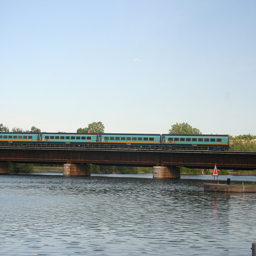
a passenger train going by on a bridge above the water
a blue and yellow train on a bridge going over water
a train on a elevated track on a bridge
A train is on a bridge over the water.
A train crossing a low bridge over a river.